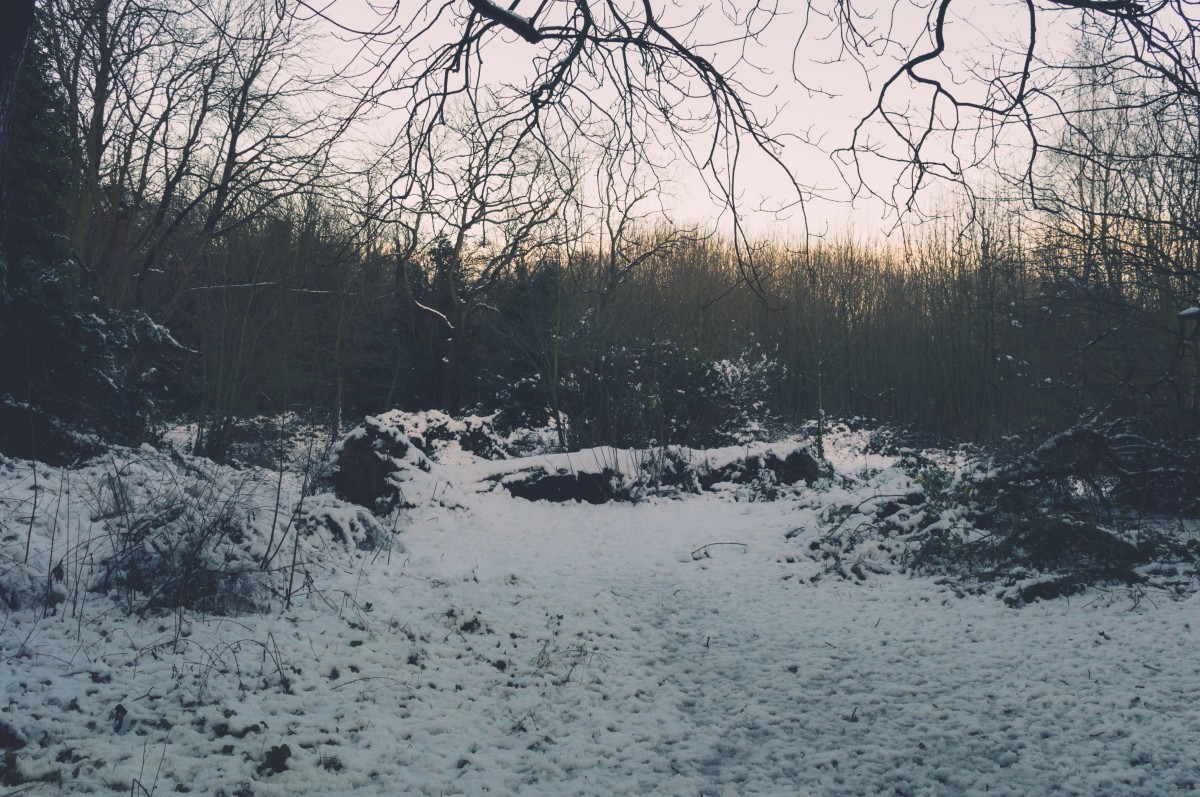
Tags: forest, branch, snow, winter, sunlight, morning, frost, ice, weather, season, woodland, freezing